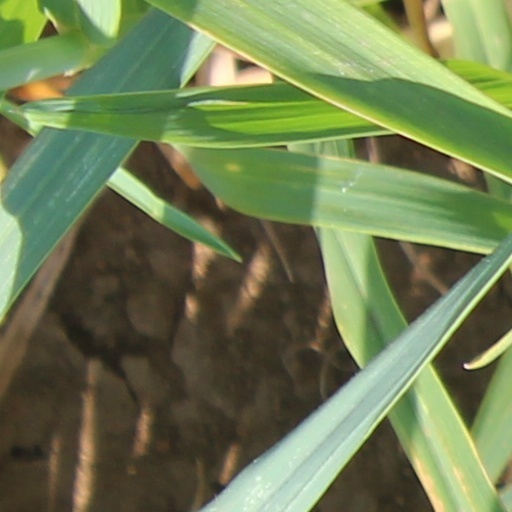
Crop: wheat